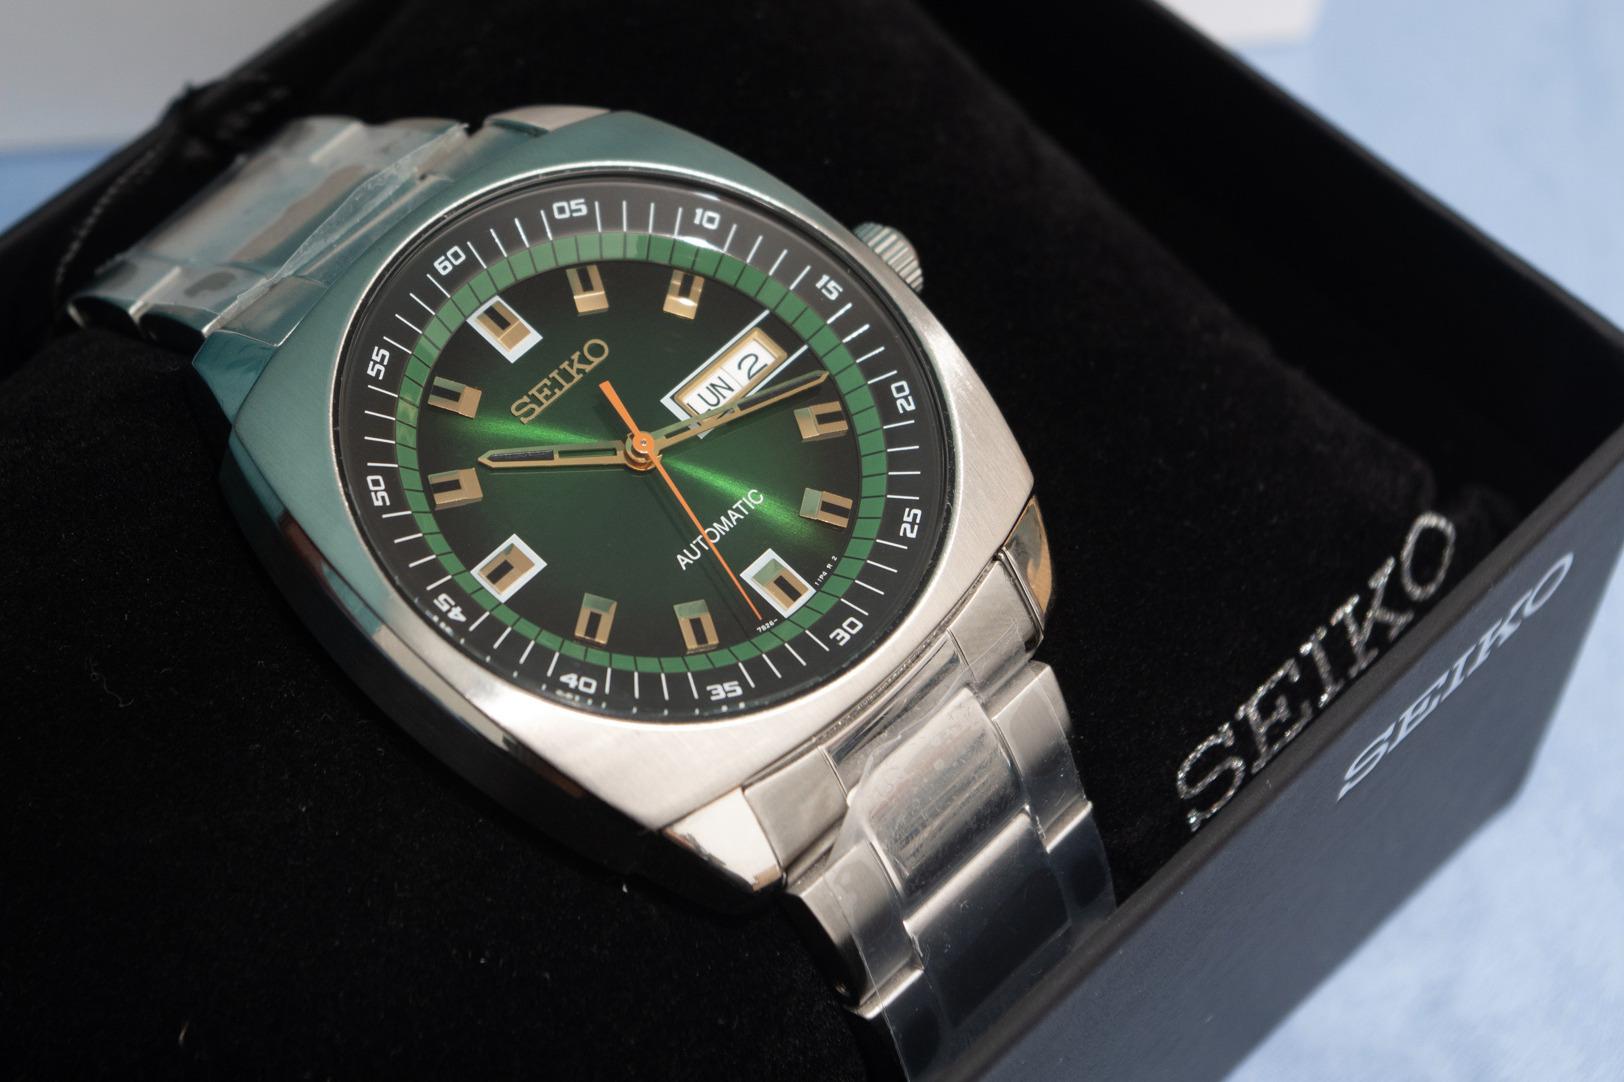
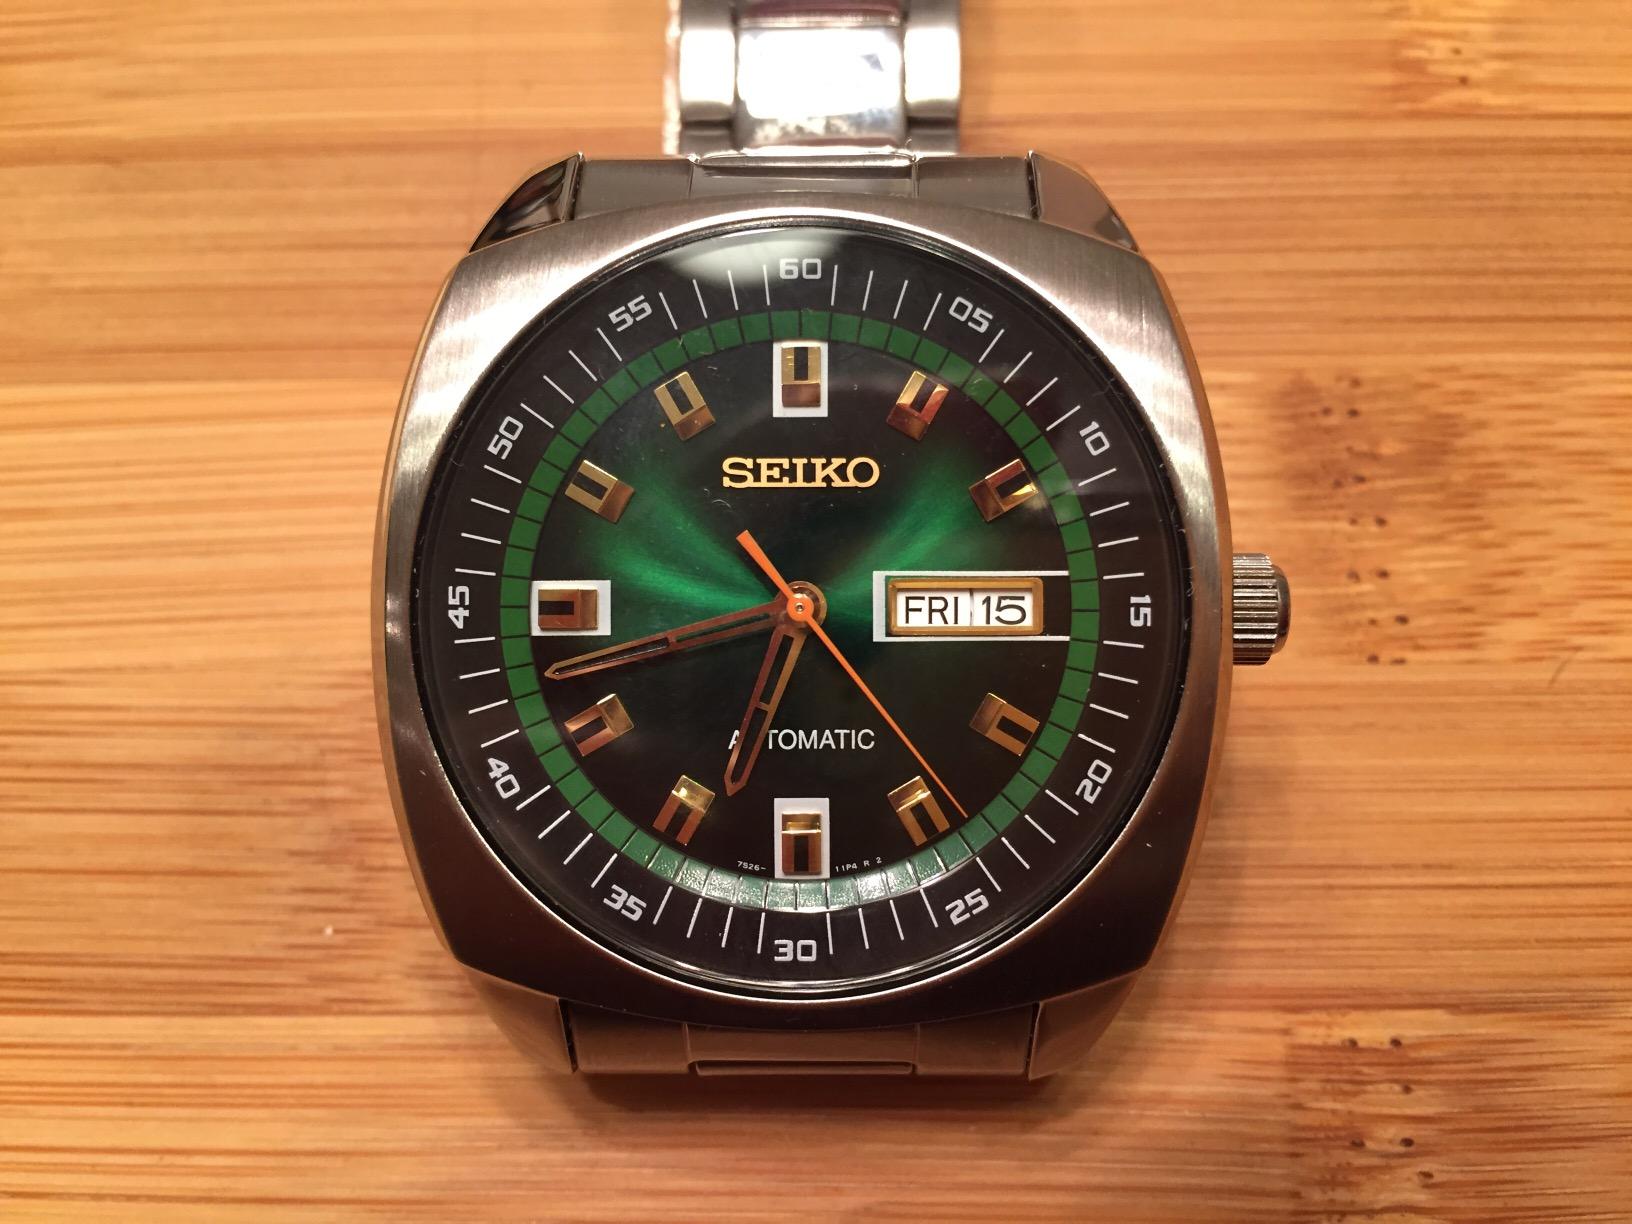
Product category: accessories_watch
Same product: yes